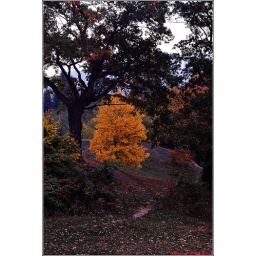
Autumn scene last Saturday. This yellow tree was poping out between the two other trees. in the field.